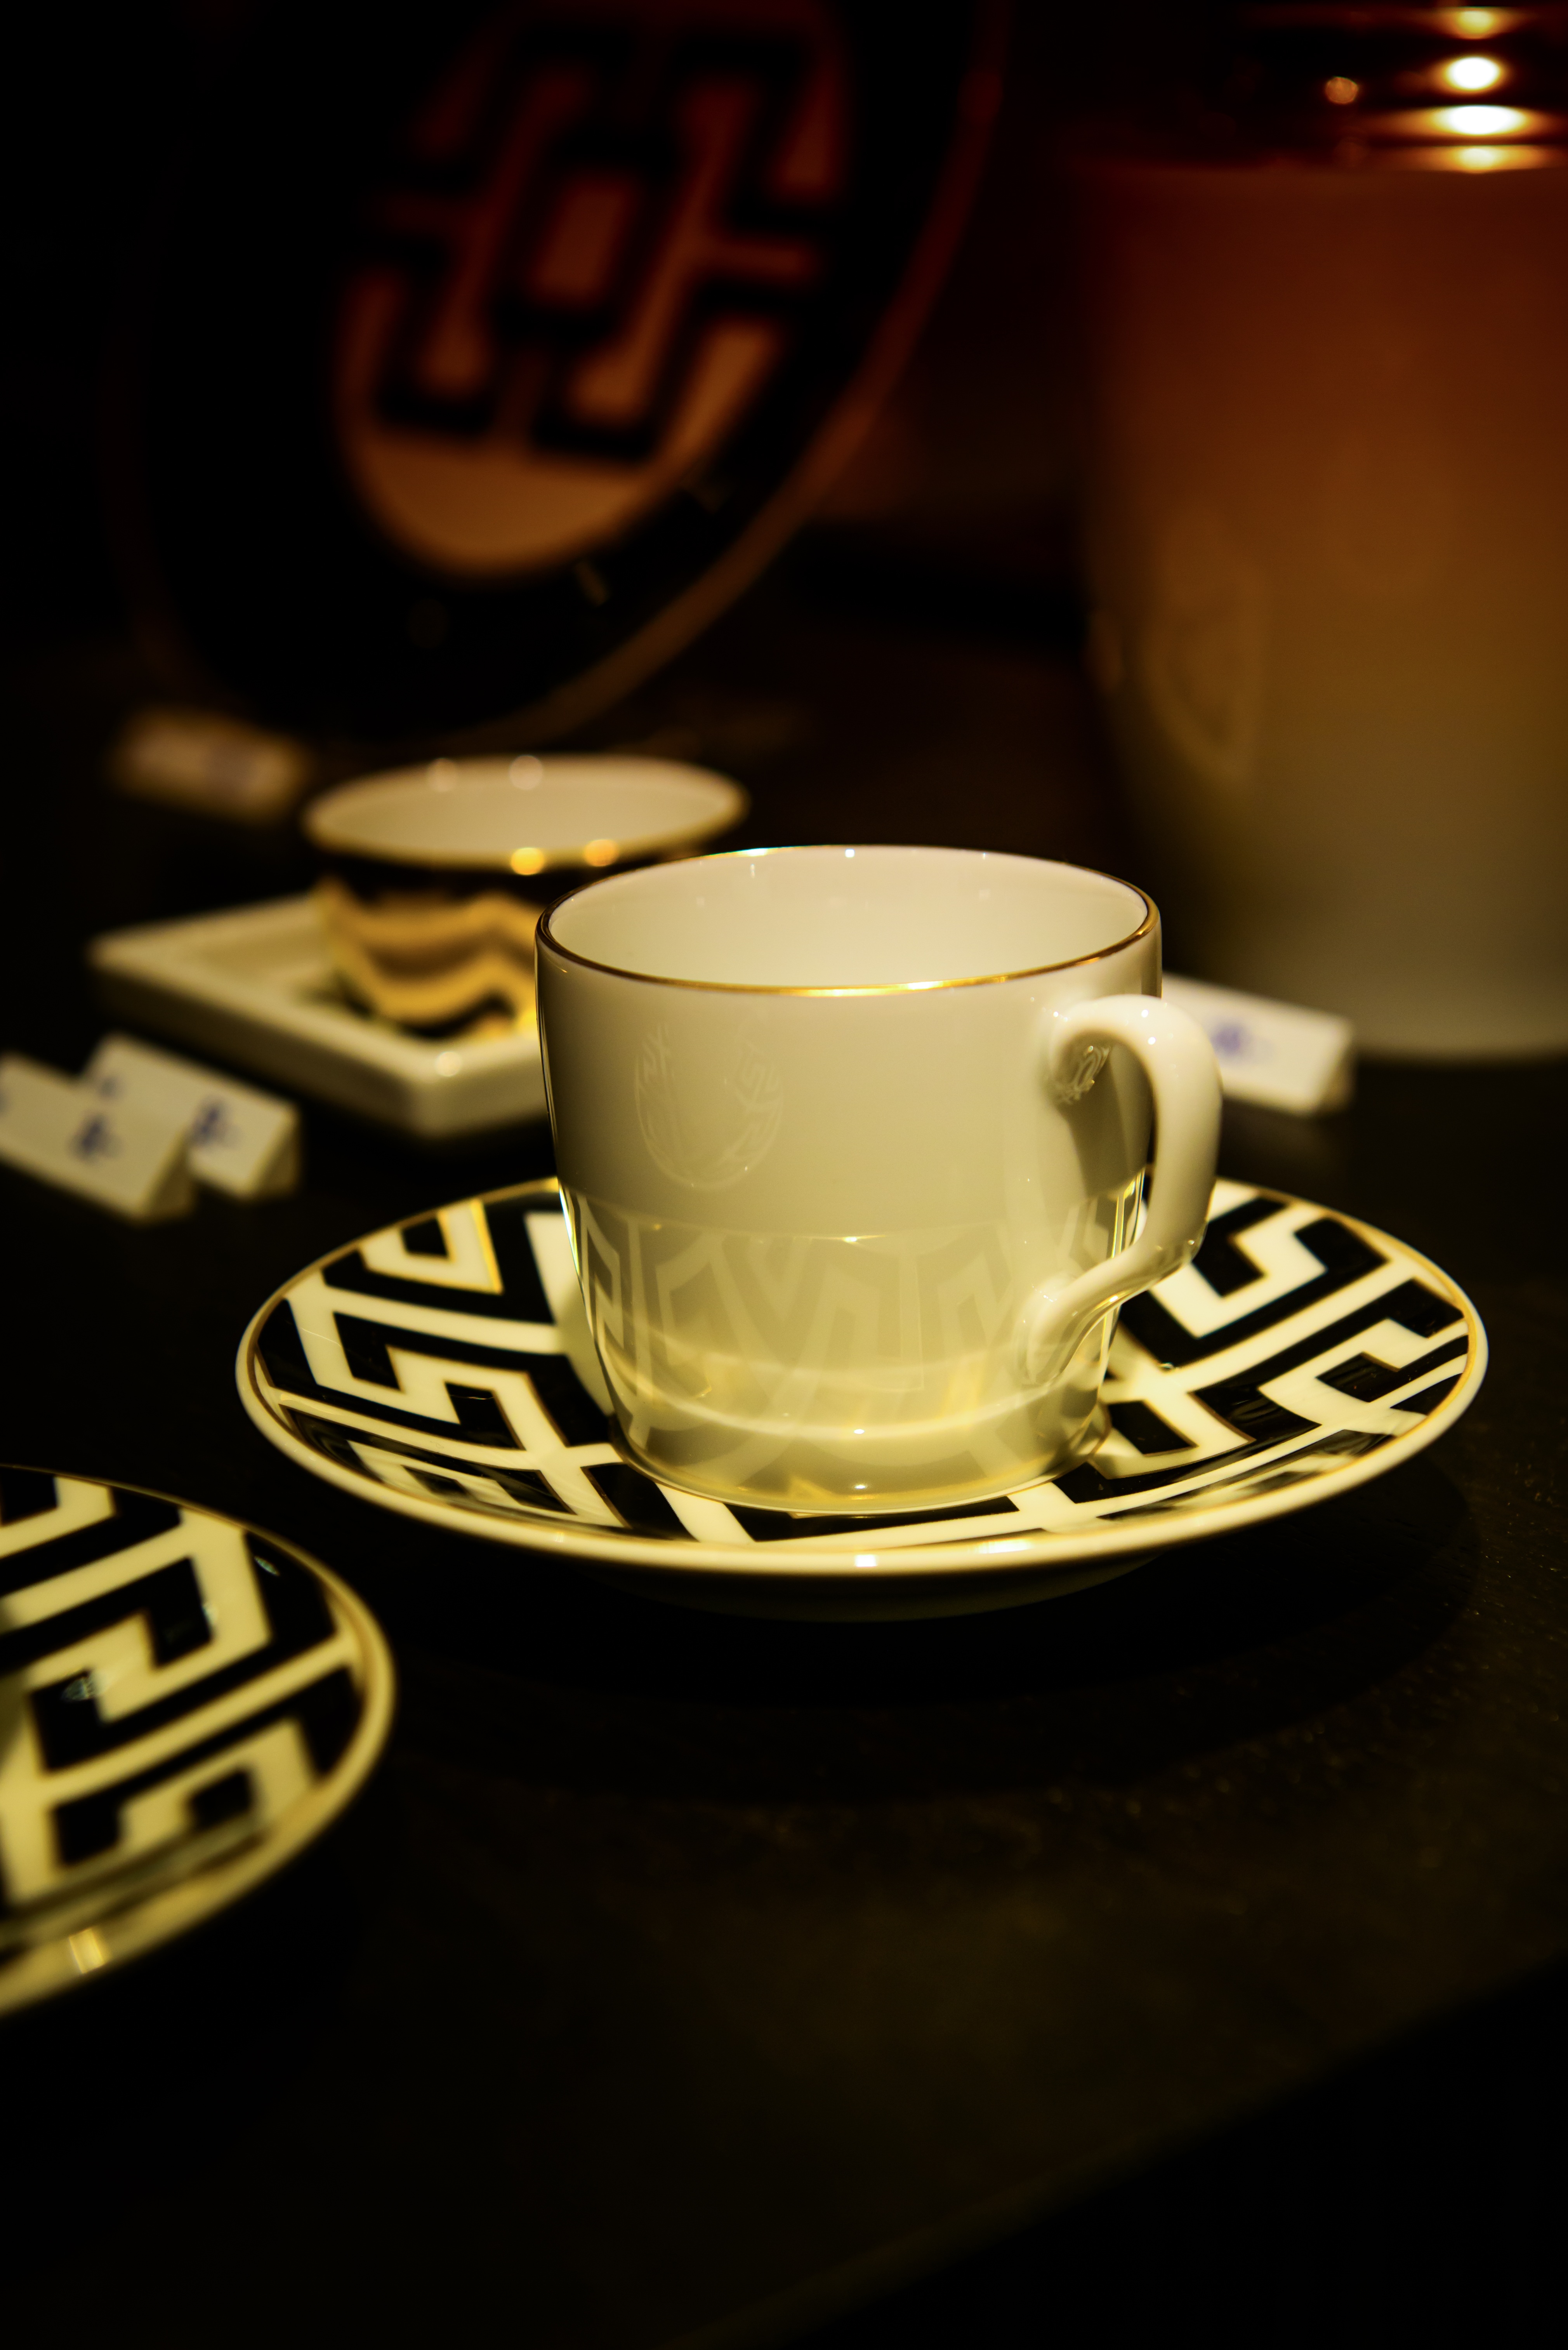
cafe, coffee, morning, cup, drink, espresso, coffee cup, still life, caffeine, porcelain